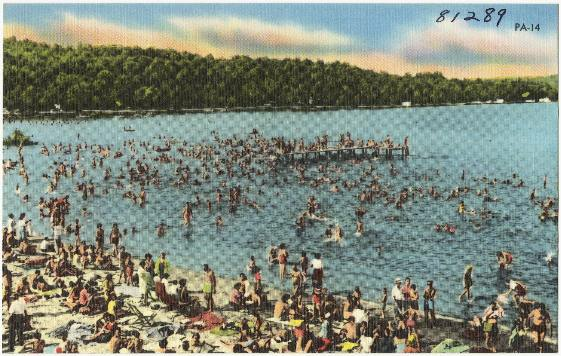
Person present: Yes